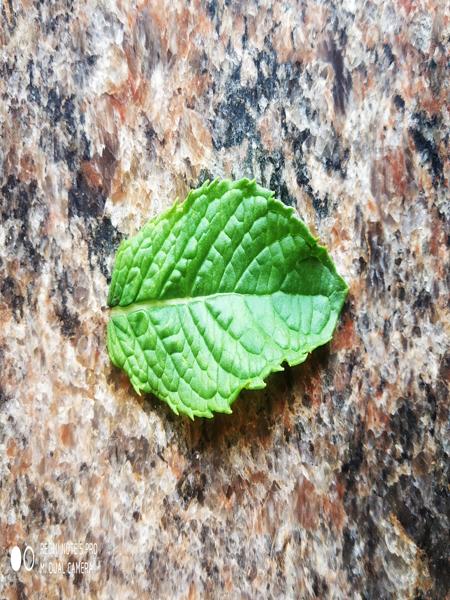
Plant: Mint